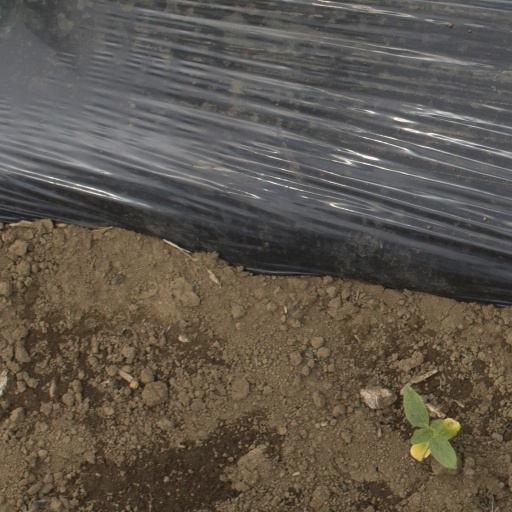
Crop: Jerusalem artichoke